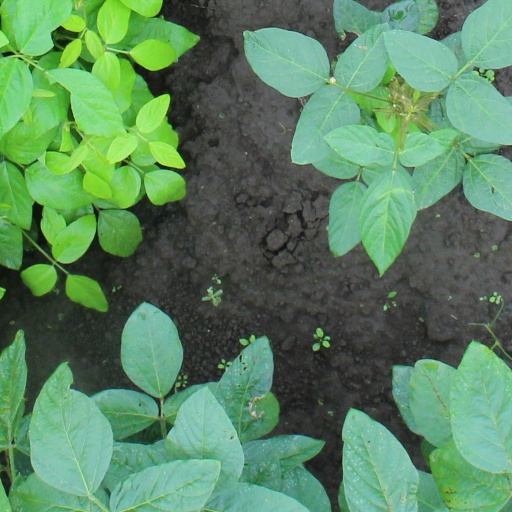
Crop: soybean